Gary Cahill

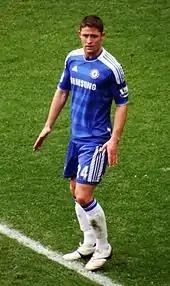
Cahill playing for Chelsea in 2012

After more than two weeks, the clubs had agreed a fee for him, and on 16 January 2012 Cahill signed for Chelsea for what was believed to be around the region of £7 million, and the negotiating of personal terms. Cahill told the club's official website, "Chelsea is a massive club, it is a club that looks to win trophies season in season out and it is a big opportunity for me to be a part of that. Opportunities like this you can't turn down." He also thanked his former club and their fans, saying, "This is the right move for me at the right time and I would like to thank everyone at Bolton because I've had a great four years at the football club. My spell with Wanderers has enabled me to break into the England squad, and I would particularly like to thank the fans for their support along the way. I always appreciated their backing." He was one of Chelsea's unused substitutes in their 1–0 away victory in the 2011–12 FA Cup against West London rivals Queens Park Rangers on 28 January 2012. On 5 February, Cahill made his debut for Chelsea in the 3–3 draw against Manchester United at Stamford Bridge. On 18 March 2012, he scored his first goal in a Chelsea shirt against Leicester City in the FA Cup, a 5–2 win. Cahill scored when he rose above Wes Morgan to head the ball from six yards from a Juan Mata corner, before unveiling the word's "PRAY 4 MUAMBA" on his inner T-shirt, in support of his former Bolton teammate Fabrice Muamba, who had collapsed in a match the day before. He scored his first league goal for the club in the following match, opening the scoring in a 2–1 away defeat to Manchester City. He made a substitute appearance in a 5–1 victory in the FA Cup semi-final against Tottenham Hotspur, after David Luiz was taken off injured.